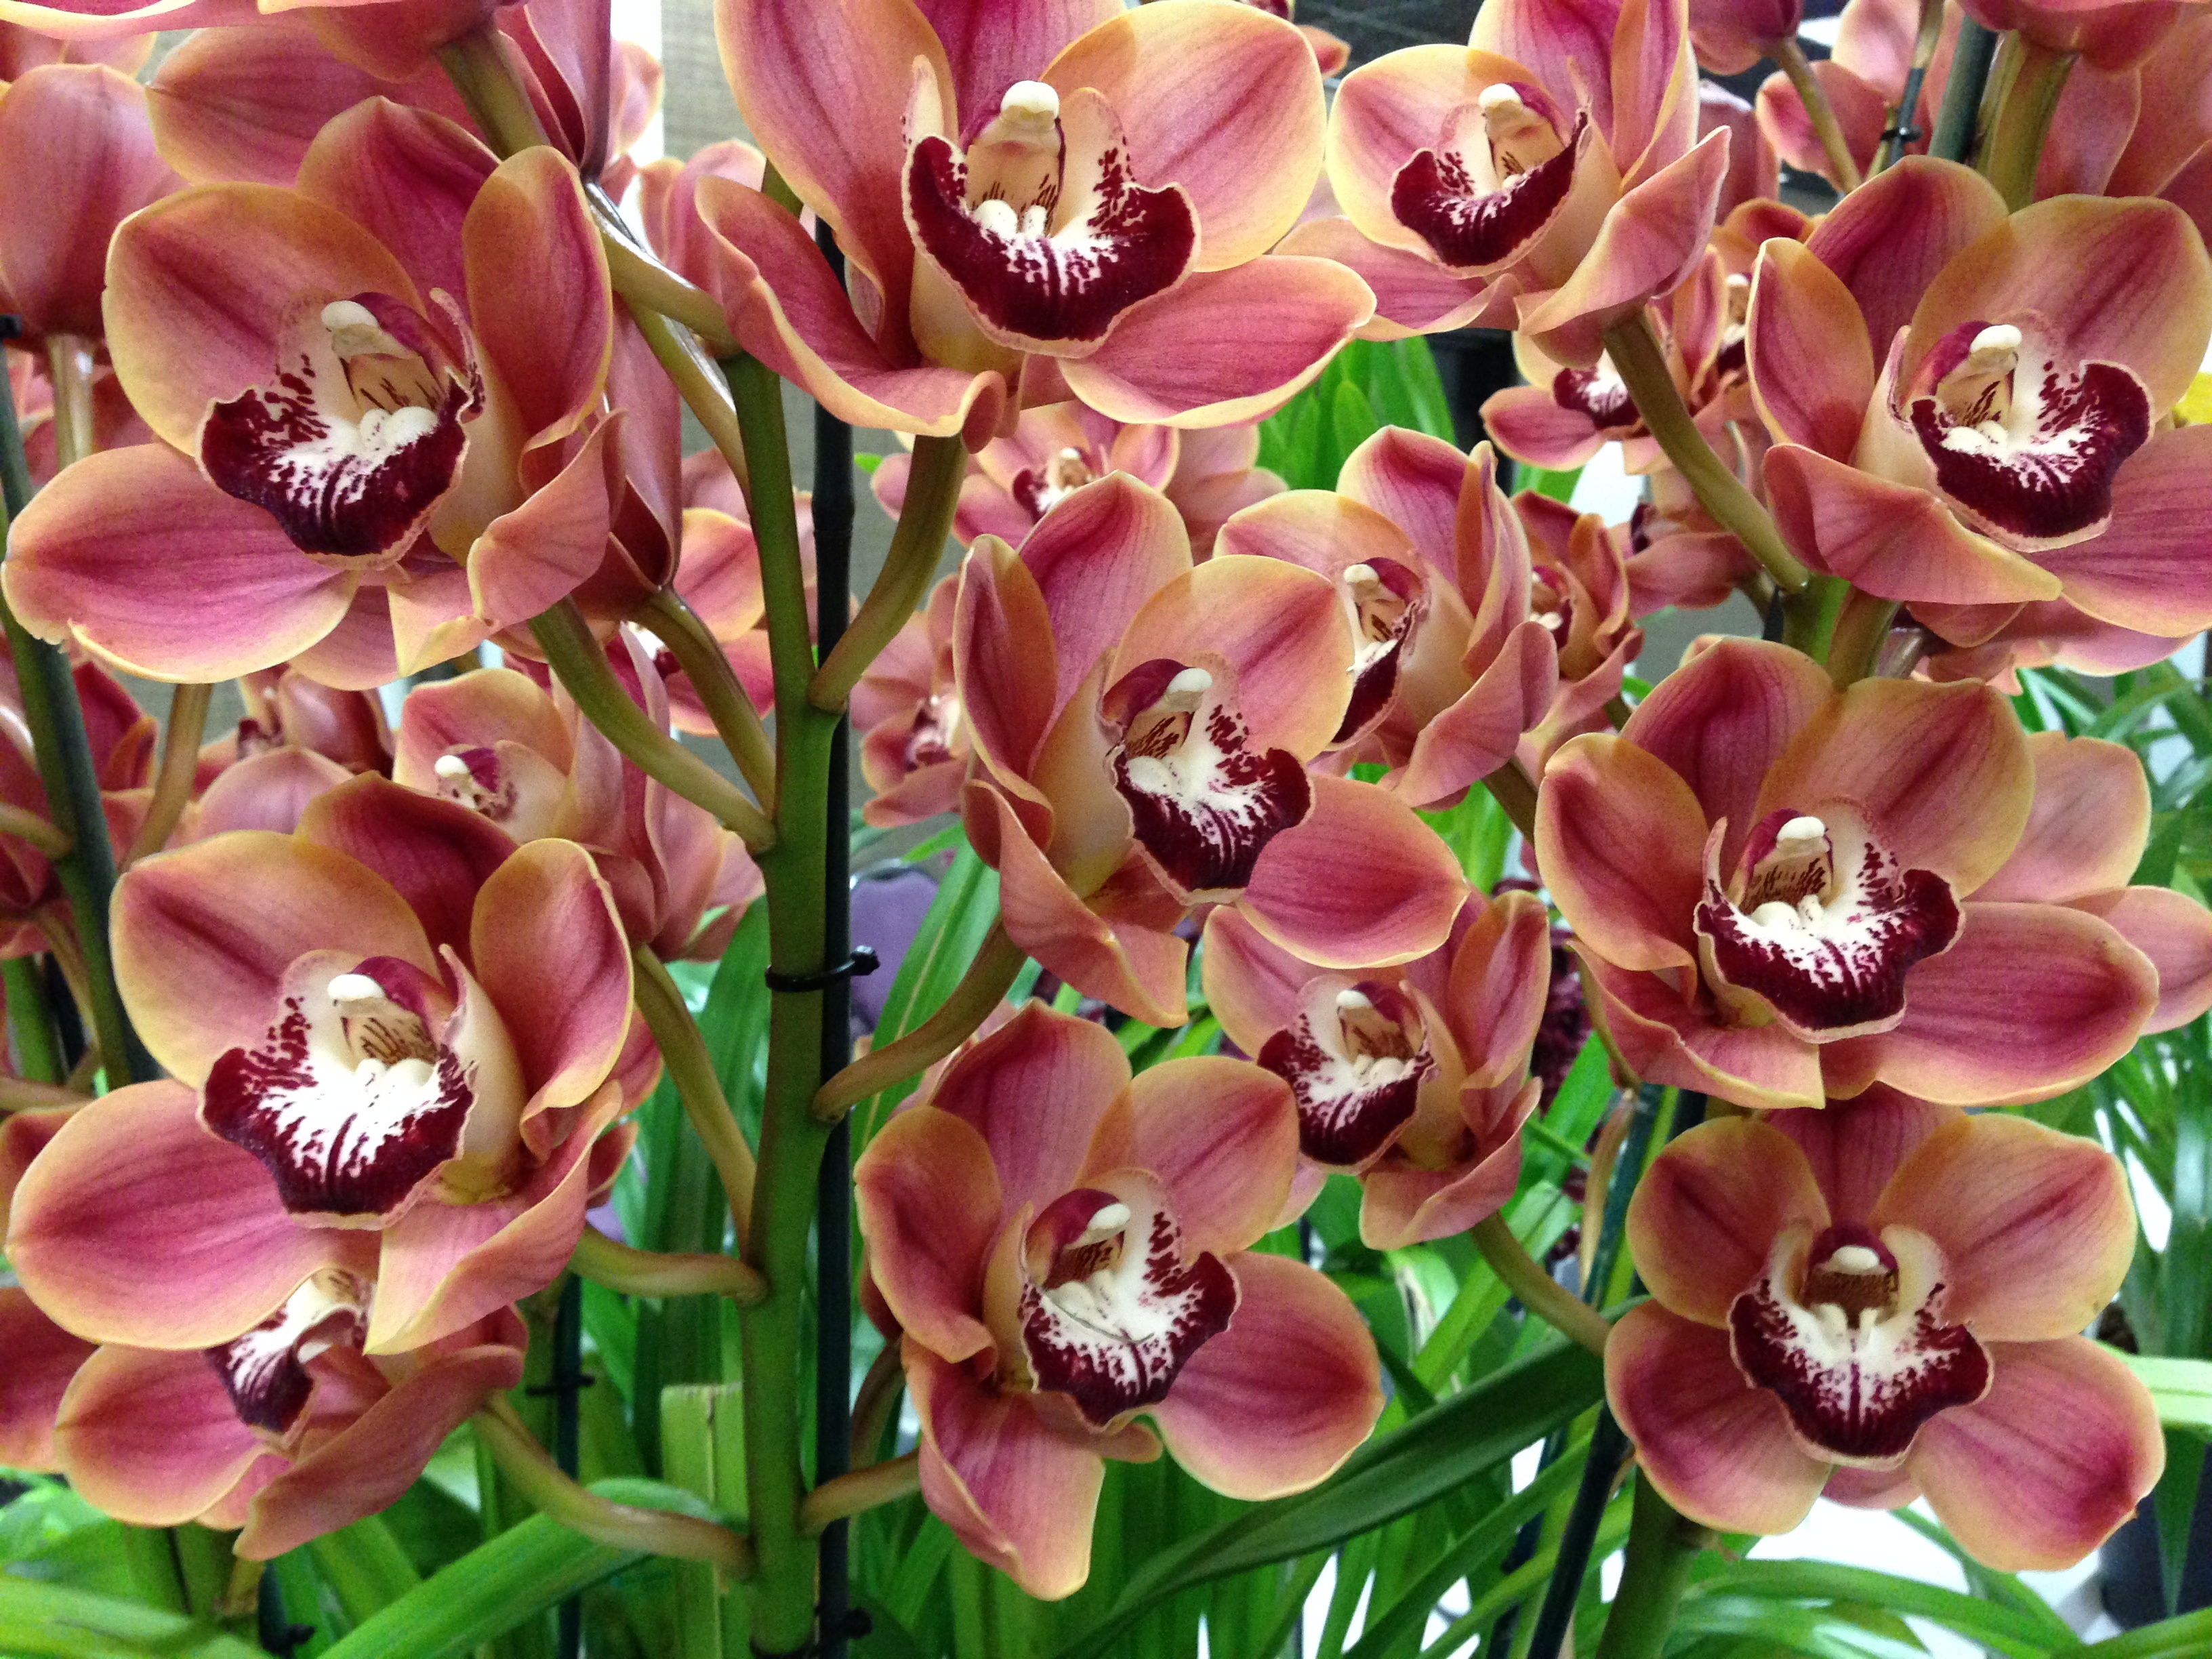
plant, flower, petal, bloom, botany, flora, orchidaceae, orchids, floristry, flowering plant, land plant